Ożarów Mazowiecki railway station

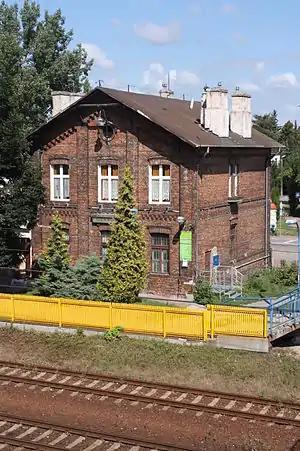

Ożarów Mazowiecki railway station is a railway station in Ożarów Mazowiecki, Poland. The station is served by Koleje Mazowieckie, who run trains from Kutno to Warszawa Wschodnia.